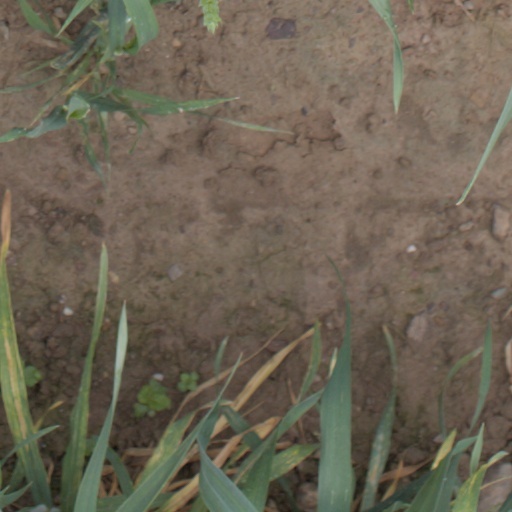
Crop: wheat